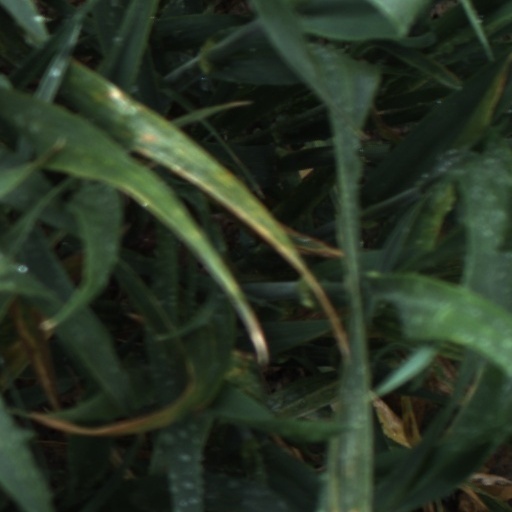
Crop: wheat